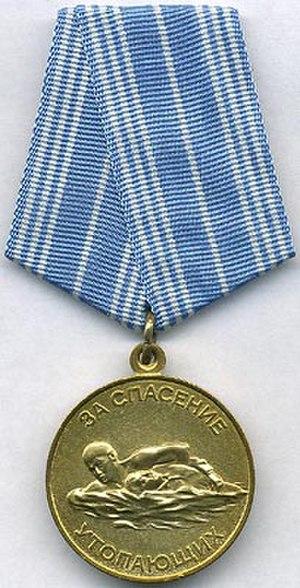
La Médaille pour le Sauvetage de la noyade était une décoration honorifique civile en URSS, puis en Fédération de Russie, pour récompenser l'acte de bravoure lors d'un sauvetage aquatique, ainsi que pour la préventions d'accidents de noyade. La médaille est le plus souvent obtenue à titre personnel. Elle est remise aussi bien aux citoyens de l'URSS qu'aux étrangers. L'auteur du design est A. Chebalkov.
Les décorations dans cette liste sont des décorations de l'ex-Union Soviétique décernées pour reconnaître des réalisations militaires et civiles. Certaines de ces récompenses ont été abolies suite à la dissolution de l'Union soviétique, alors que d'autres sont conservées par la Fédération de Russie à partir de 1991 et furent simplement retravaillées afin d'abroger les signes communistes.